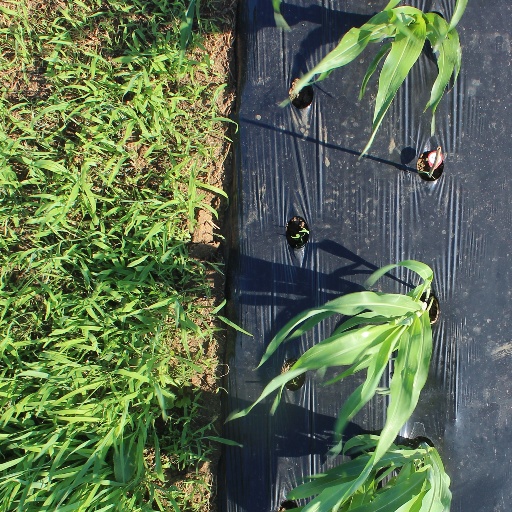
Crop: sorghum